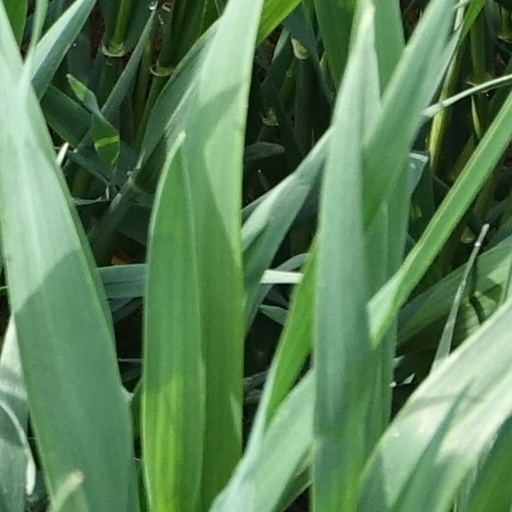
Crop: wheat